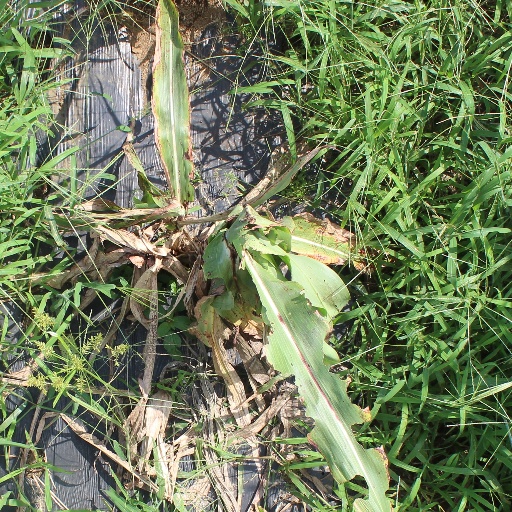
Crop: sorghum